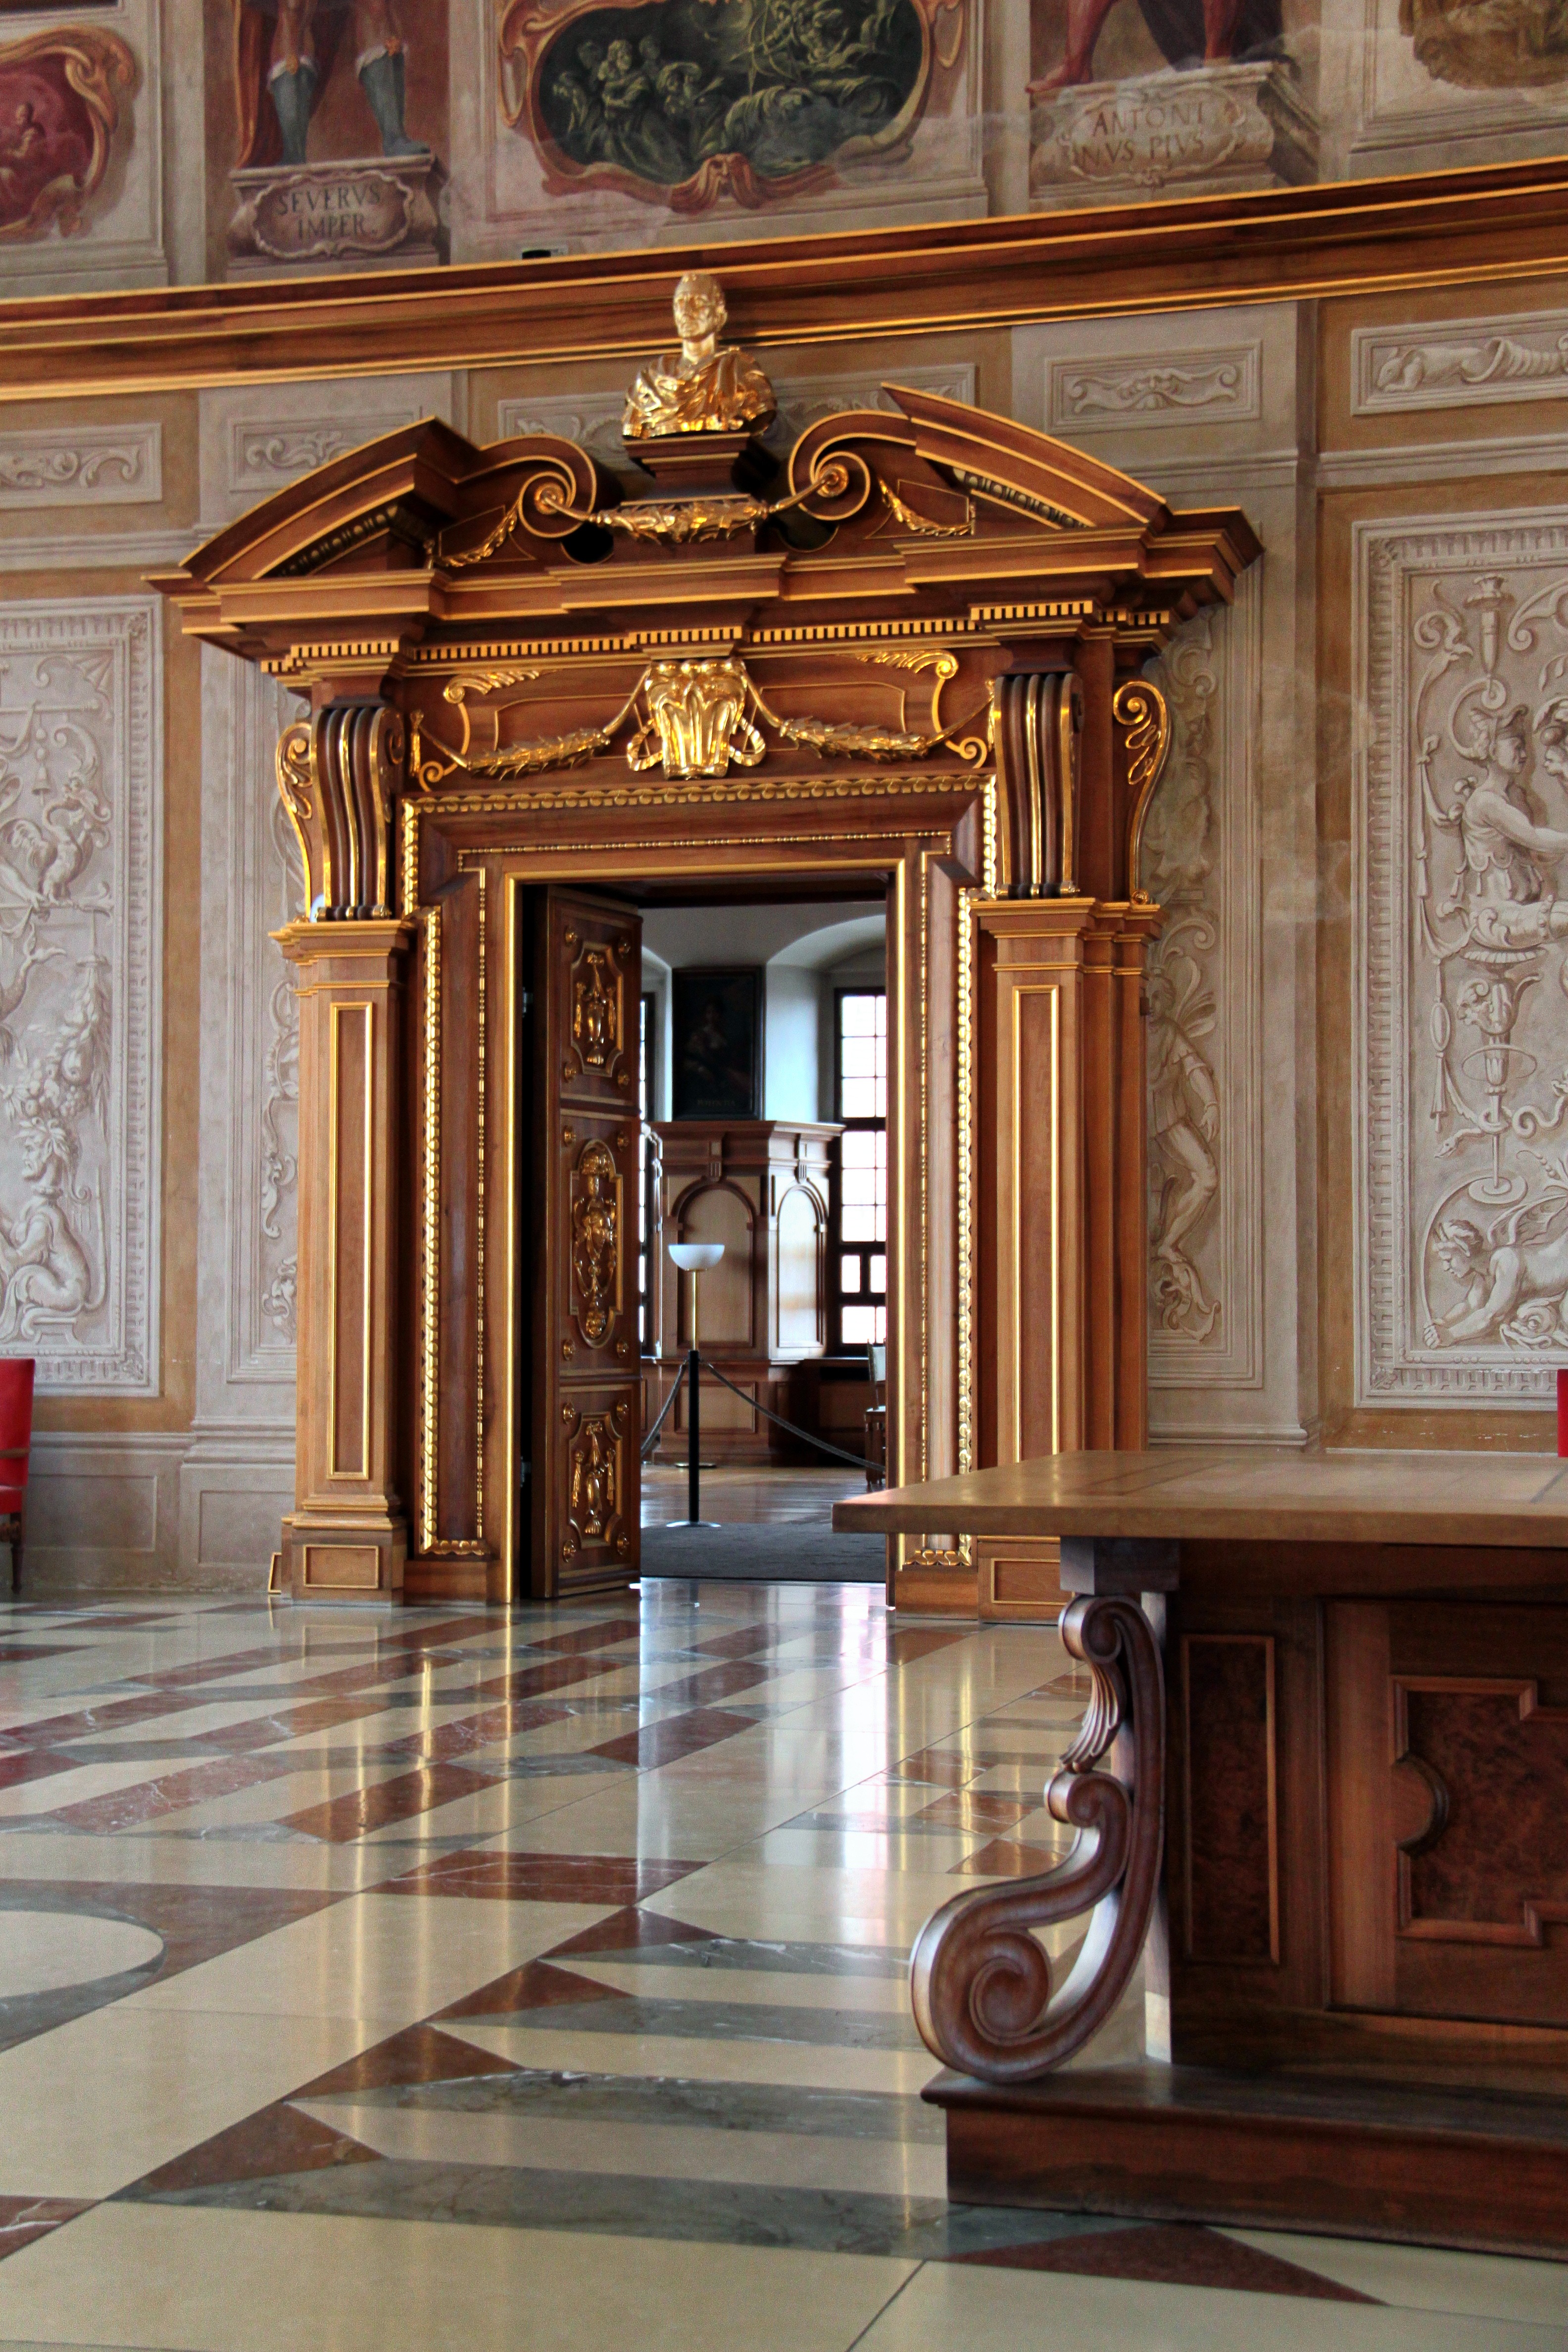
architecture, wood, mansion, floor, interior, building, palace, home, column, hall, living room, furniture, door, interior design, inside, art, hardwood, decorative, germany, paintings, tourist attraction, estate, lobby, augsburg, flooring, cabinetry